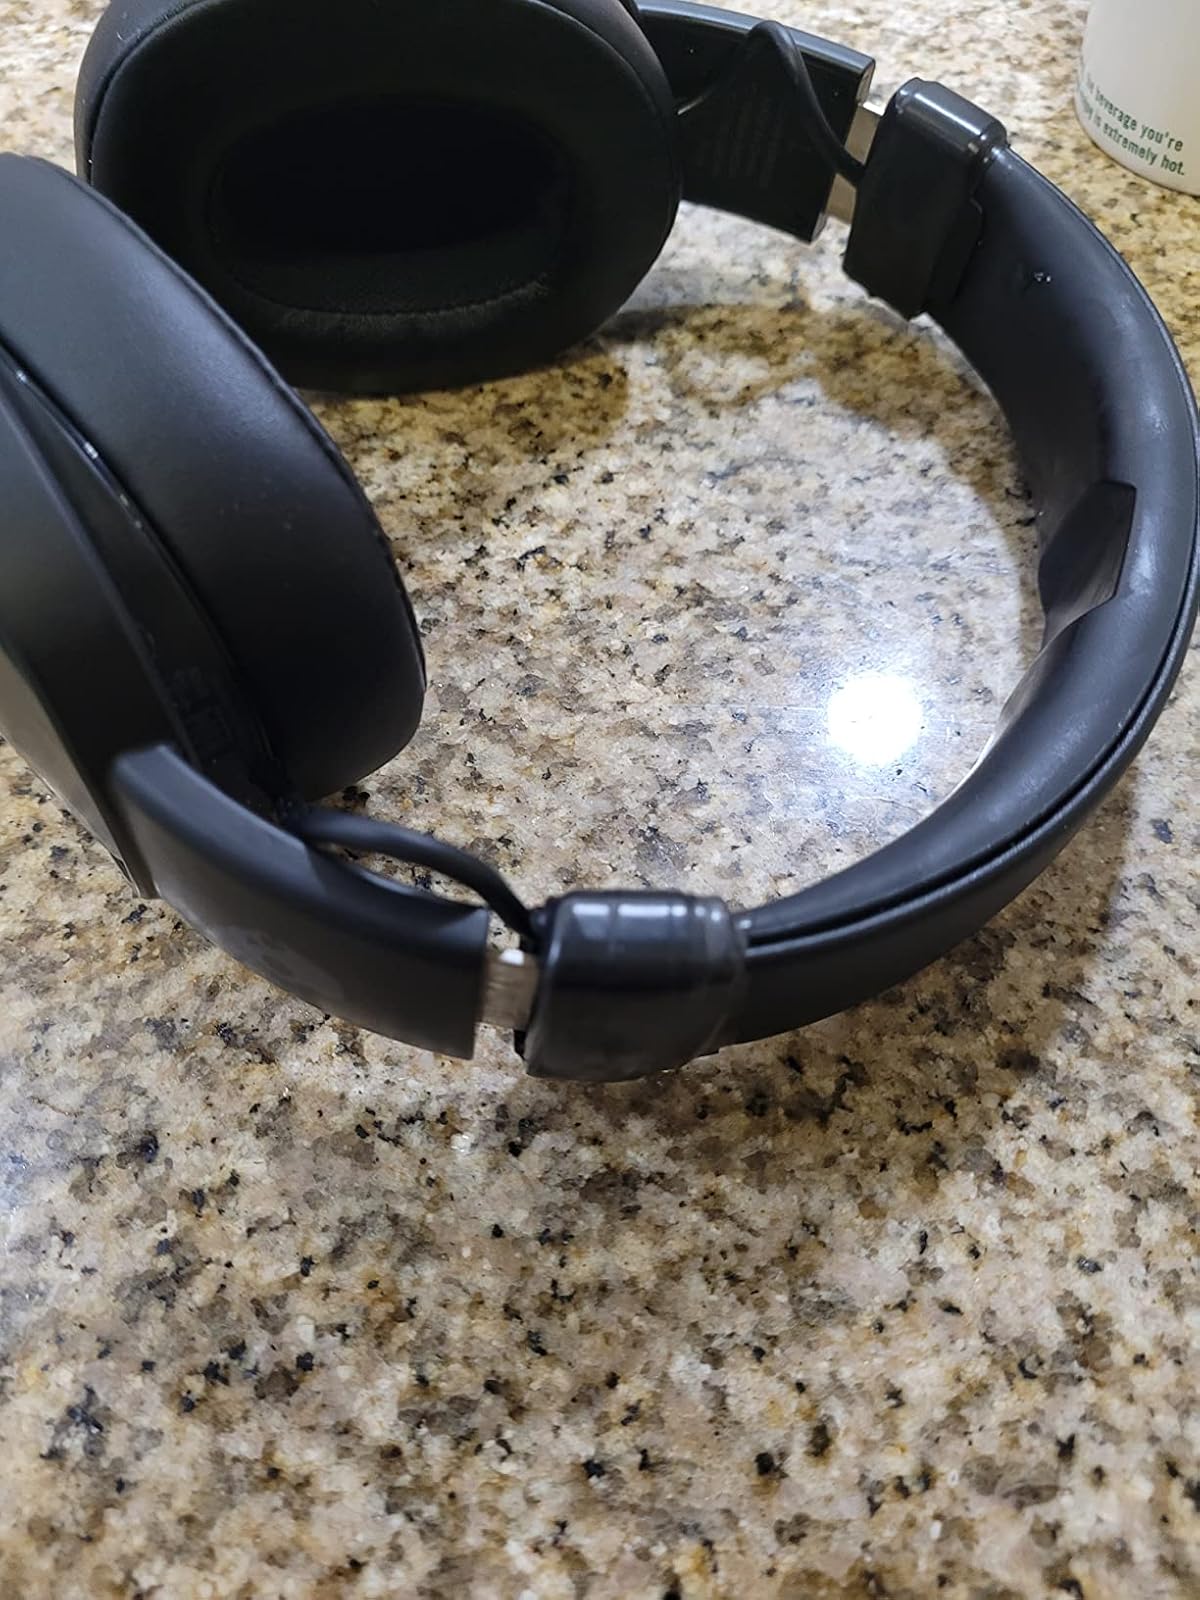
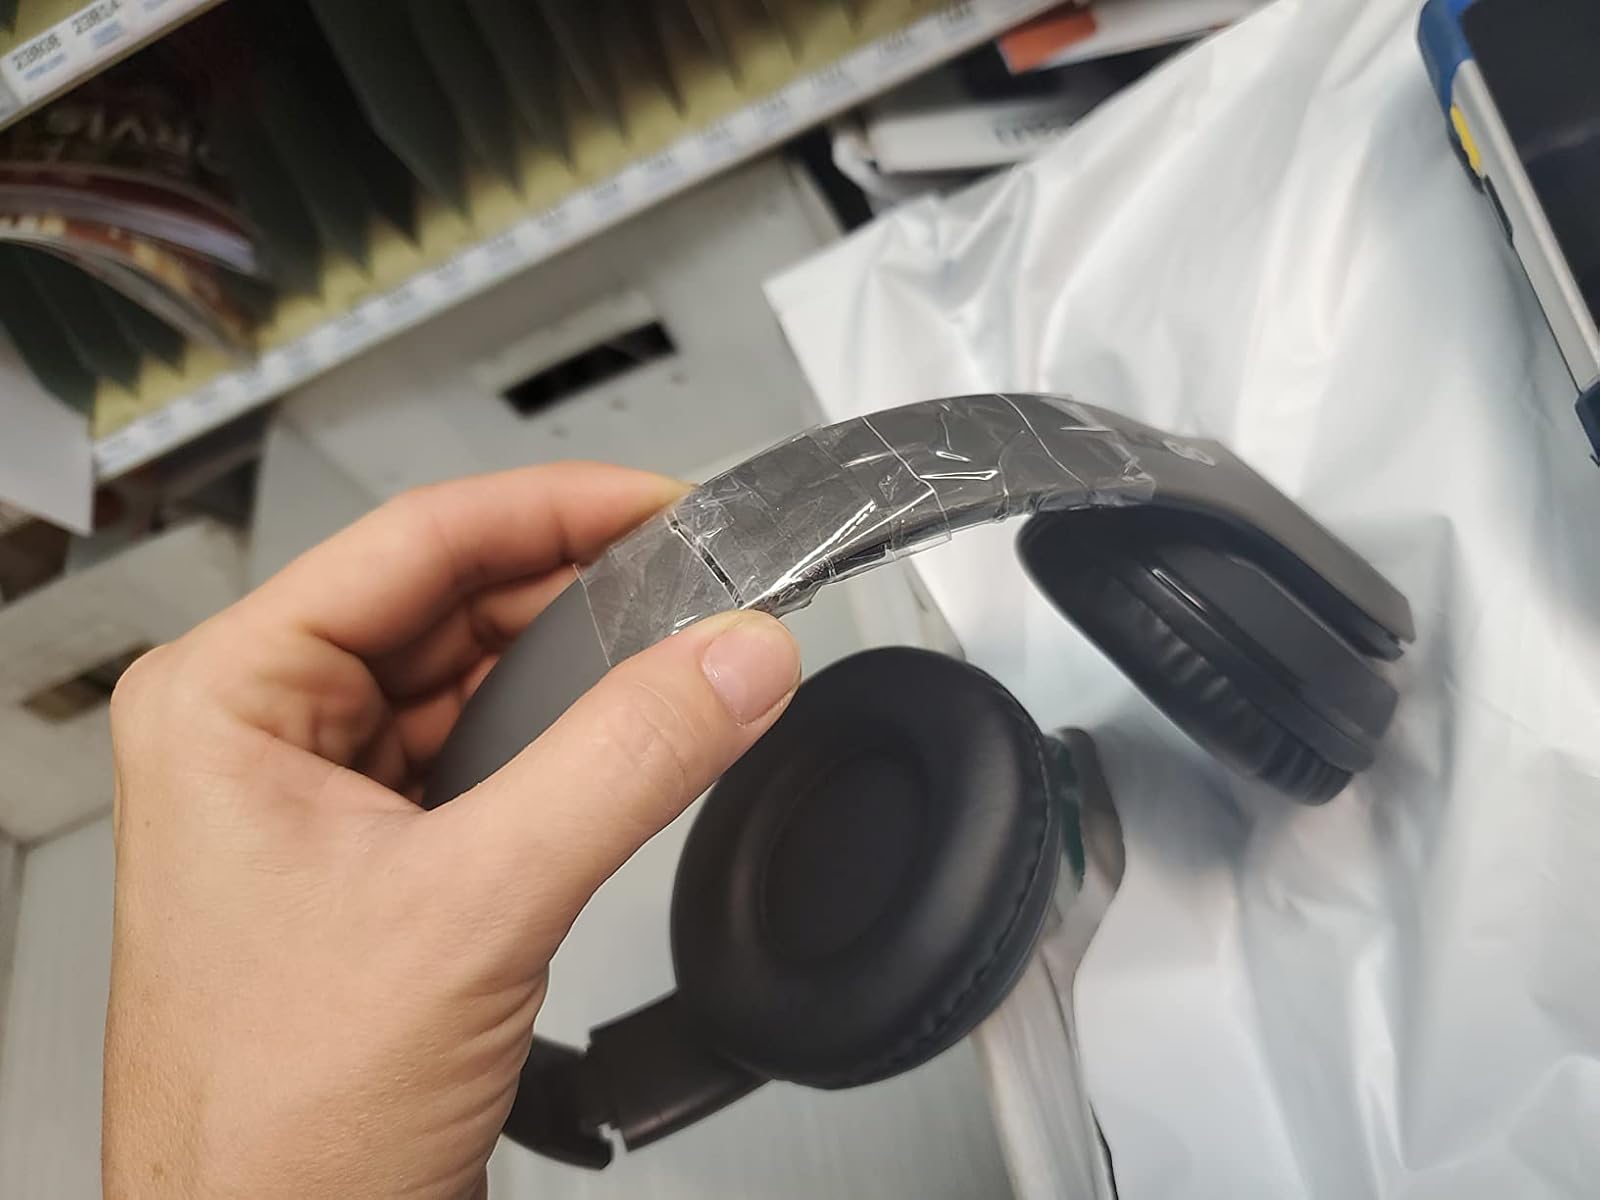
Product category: headphones
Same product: no